Motsunabe
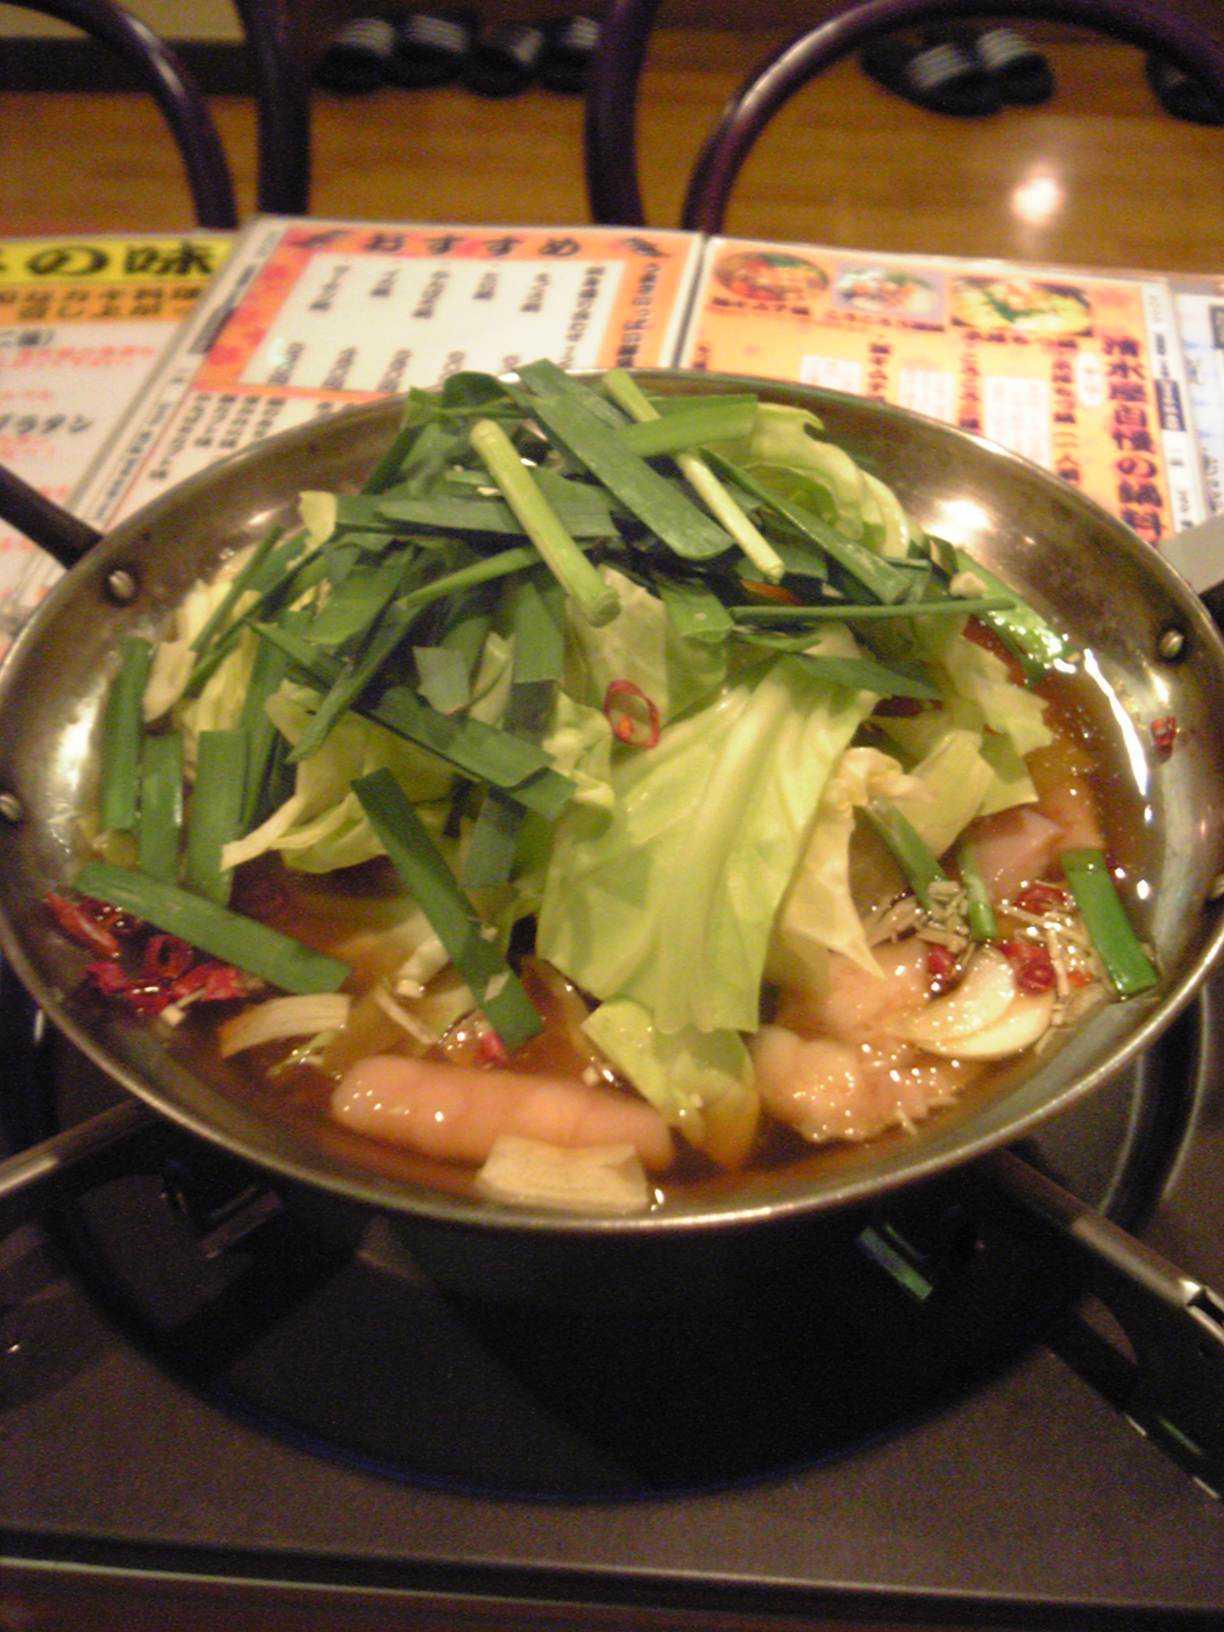
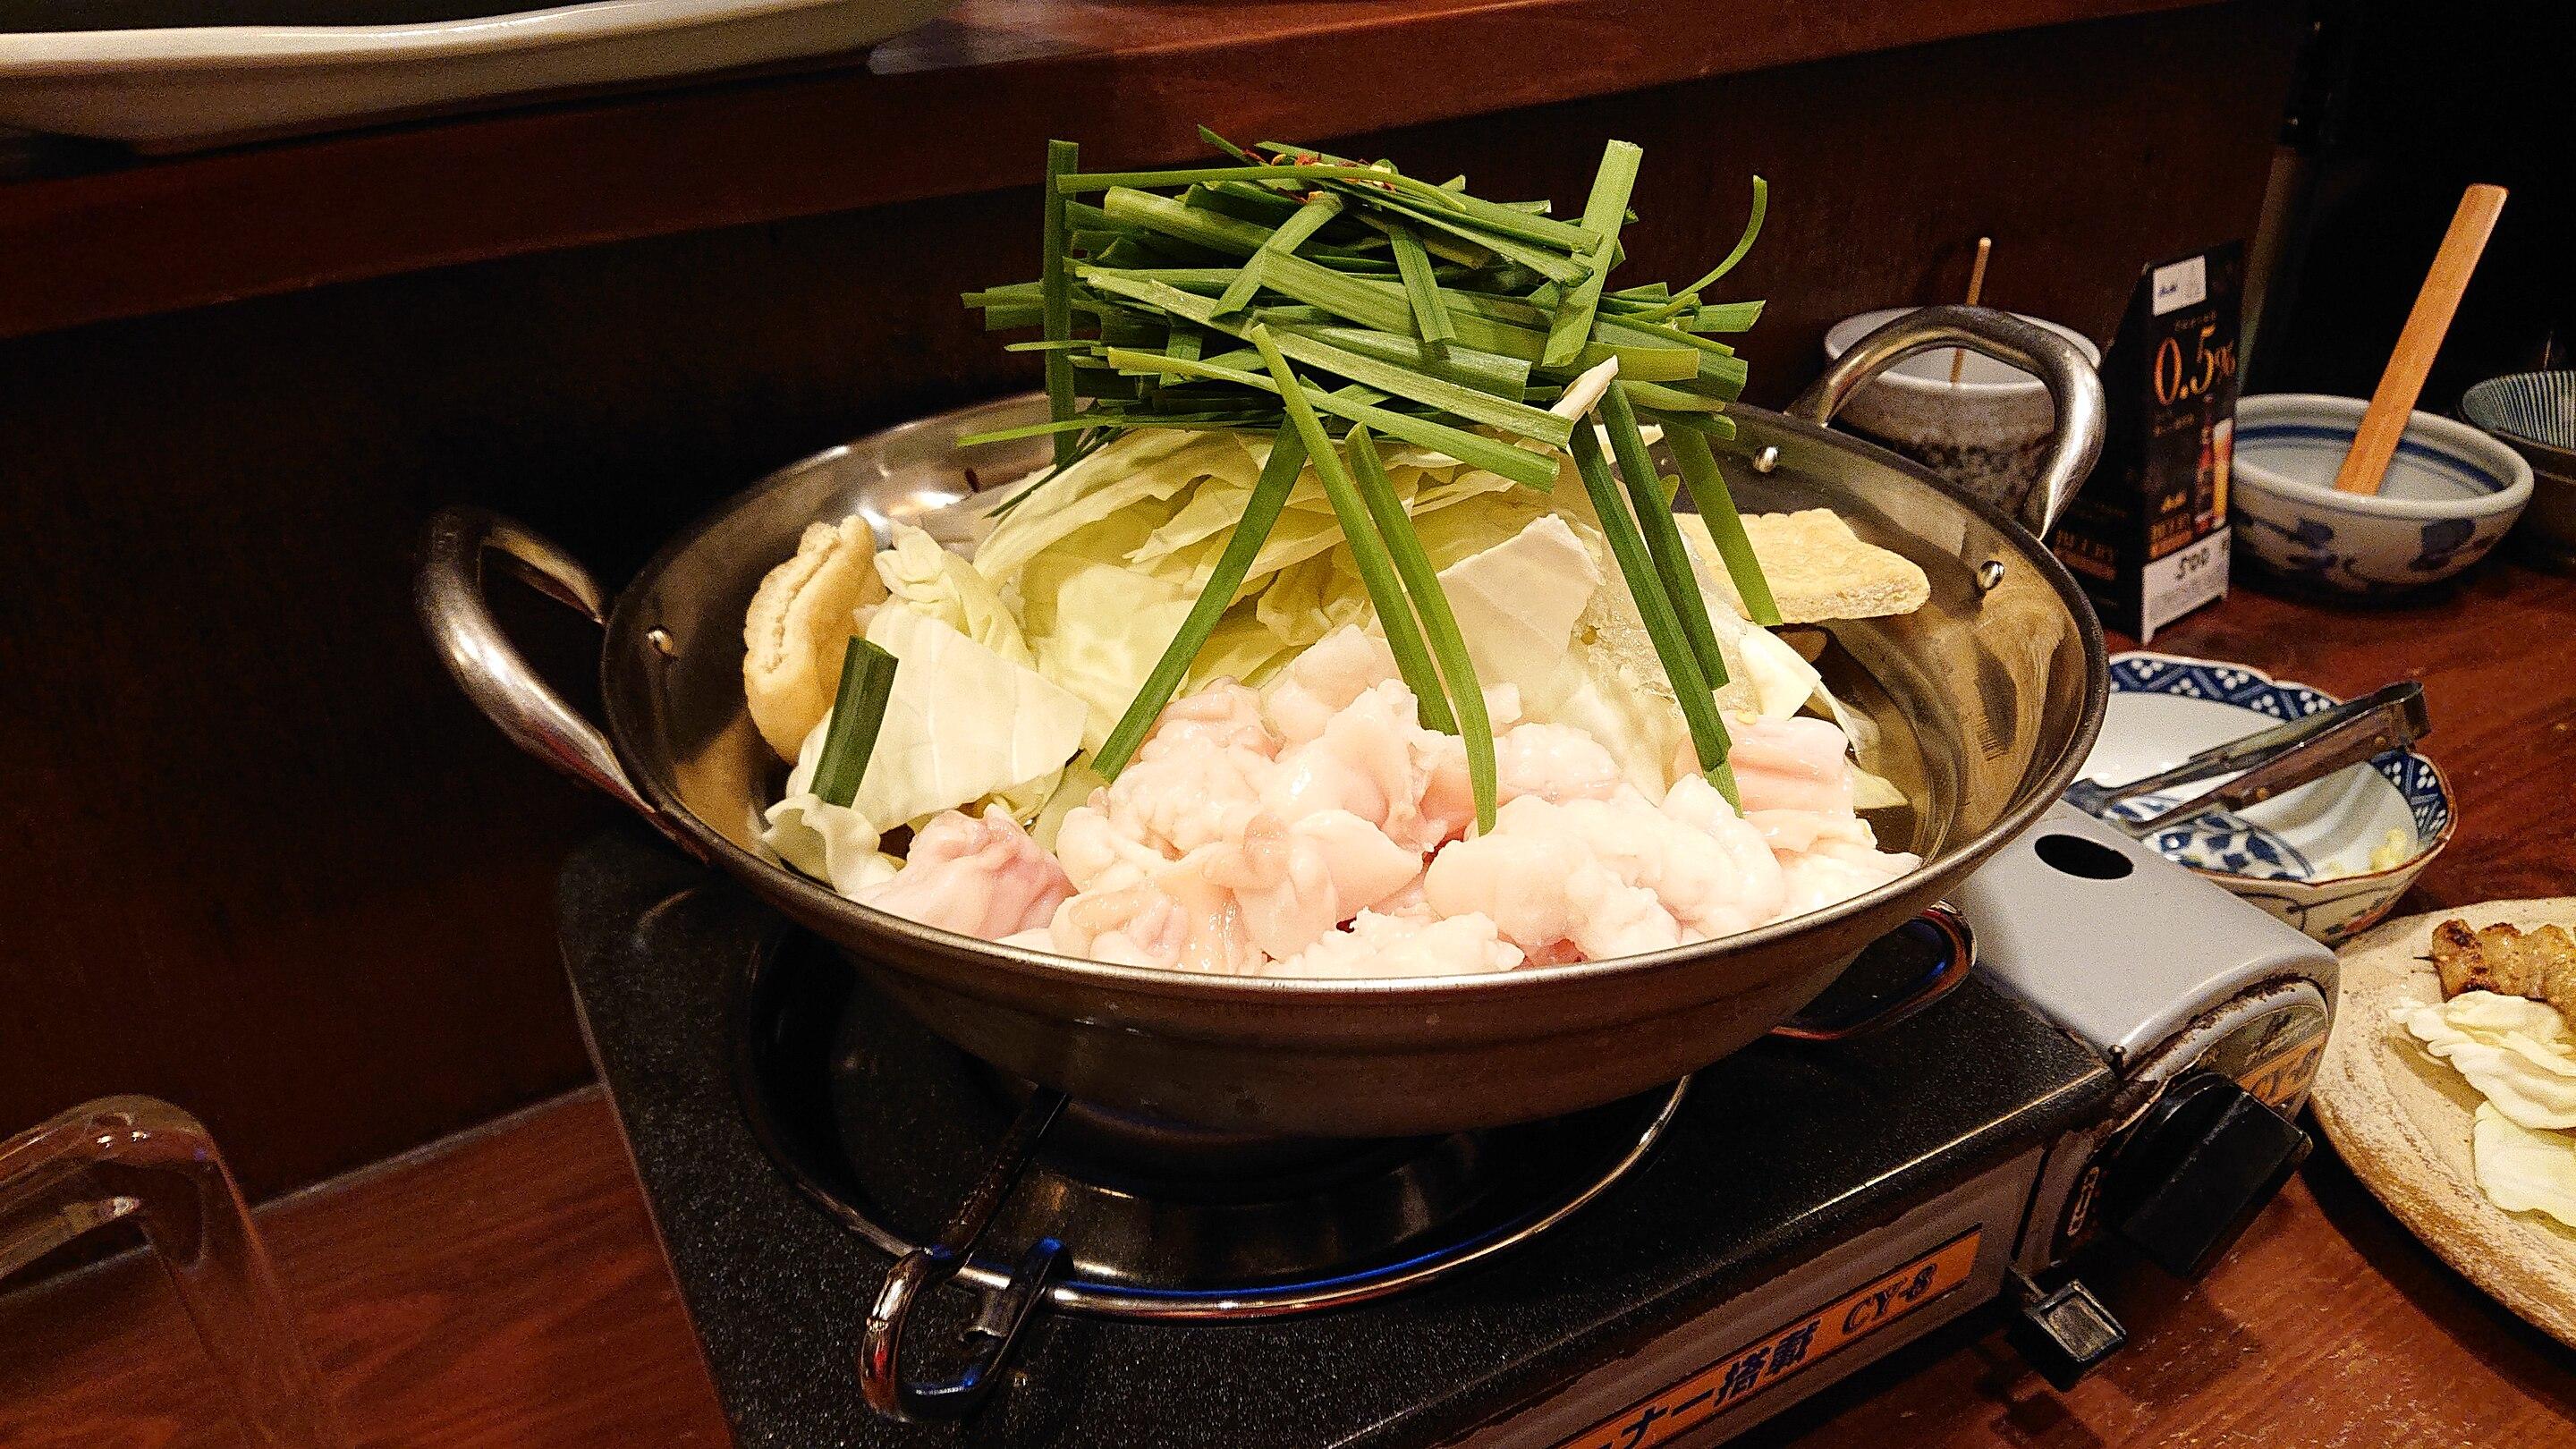
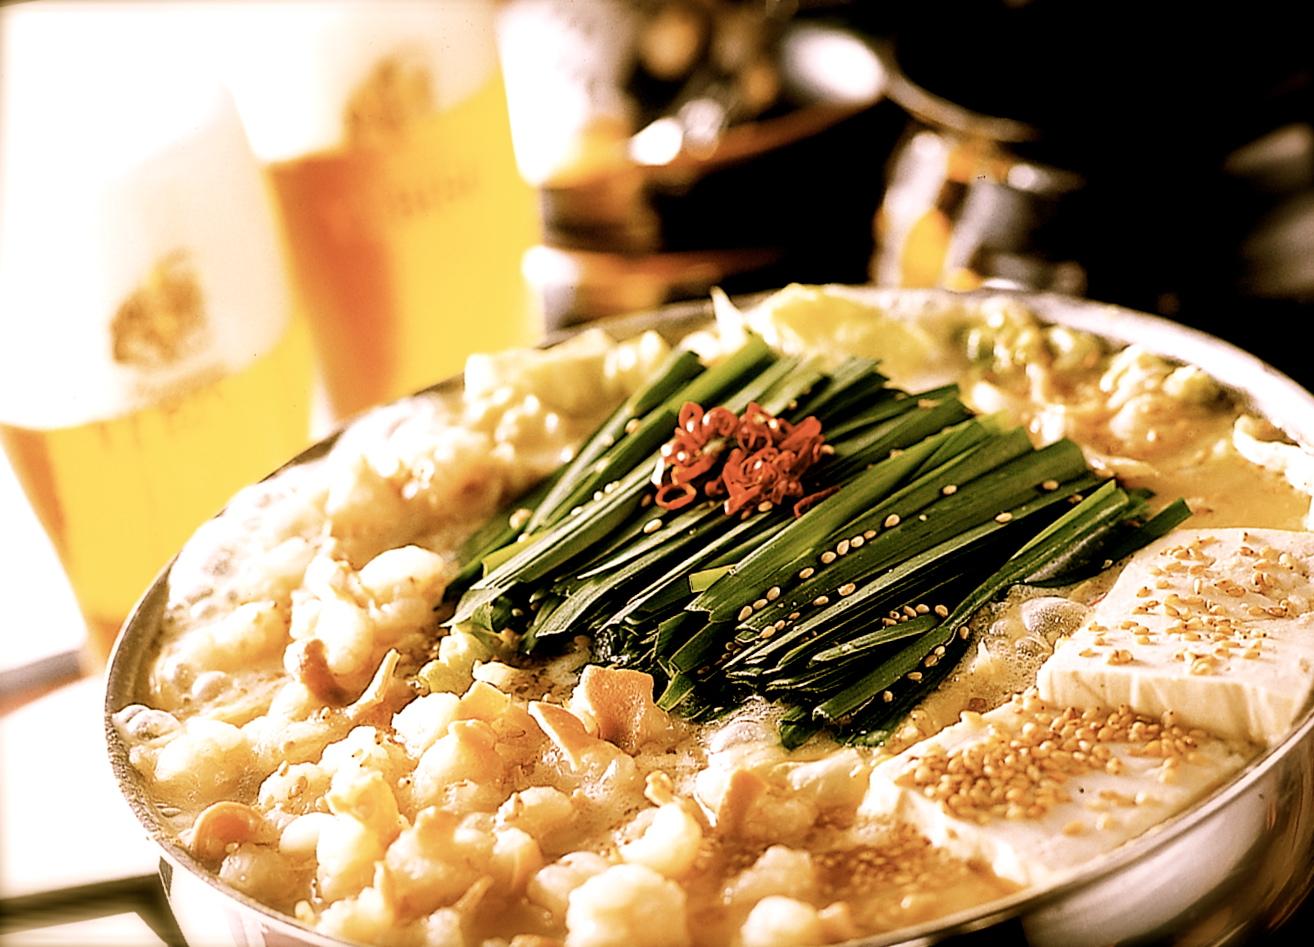
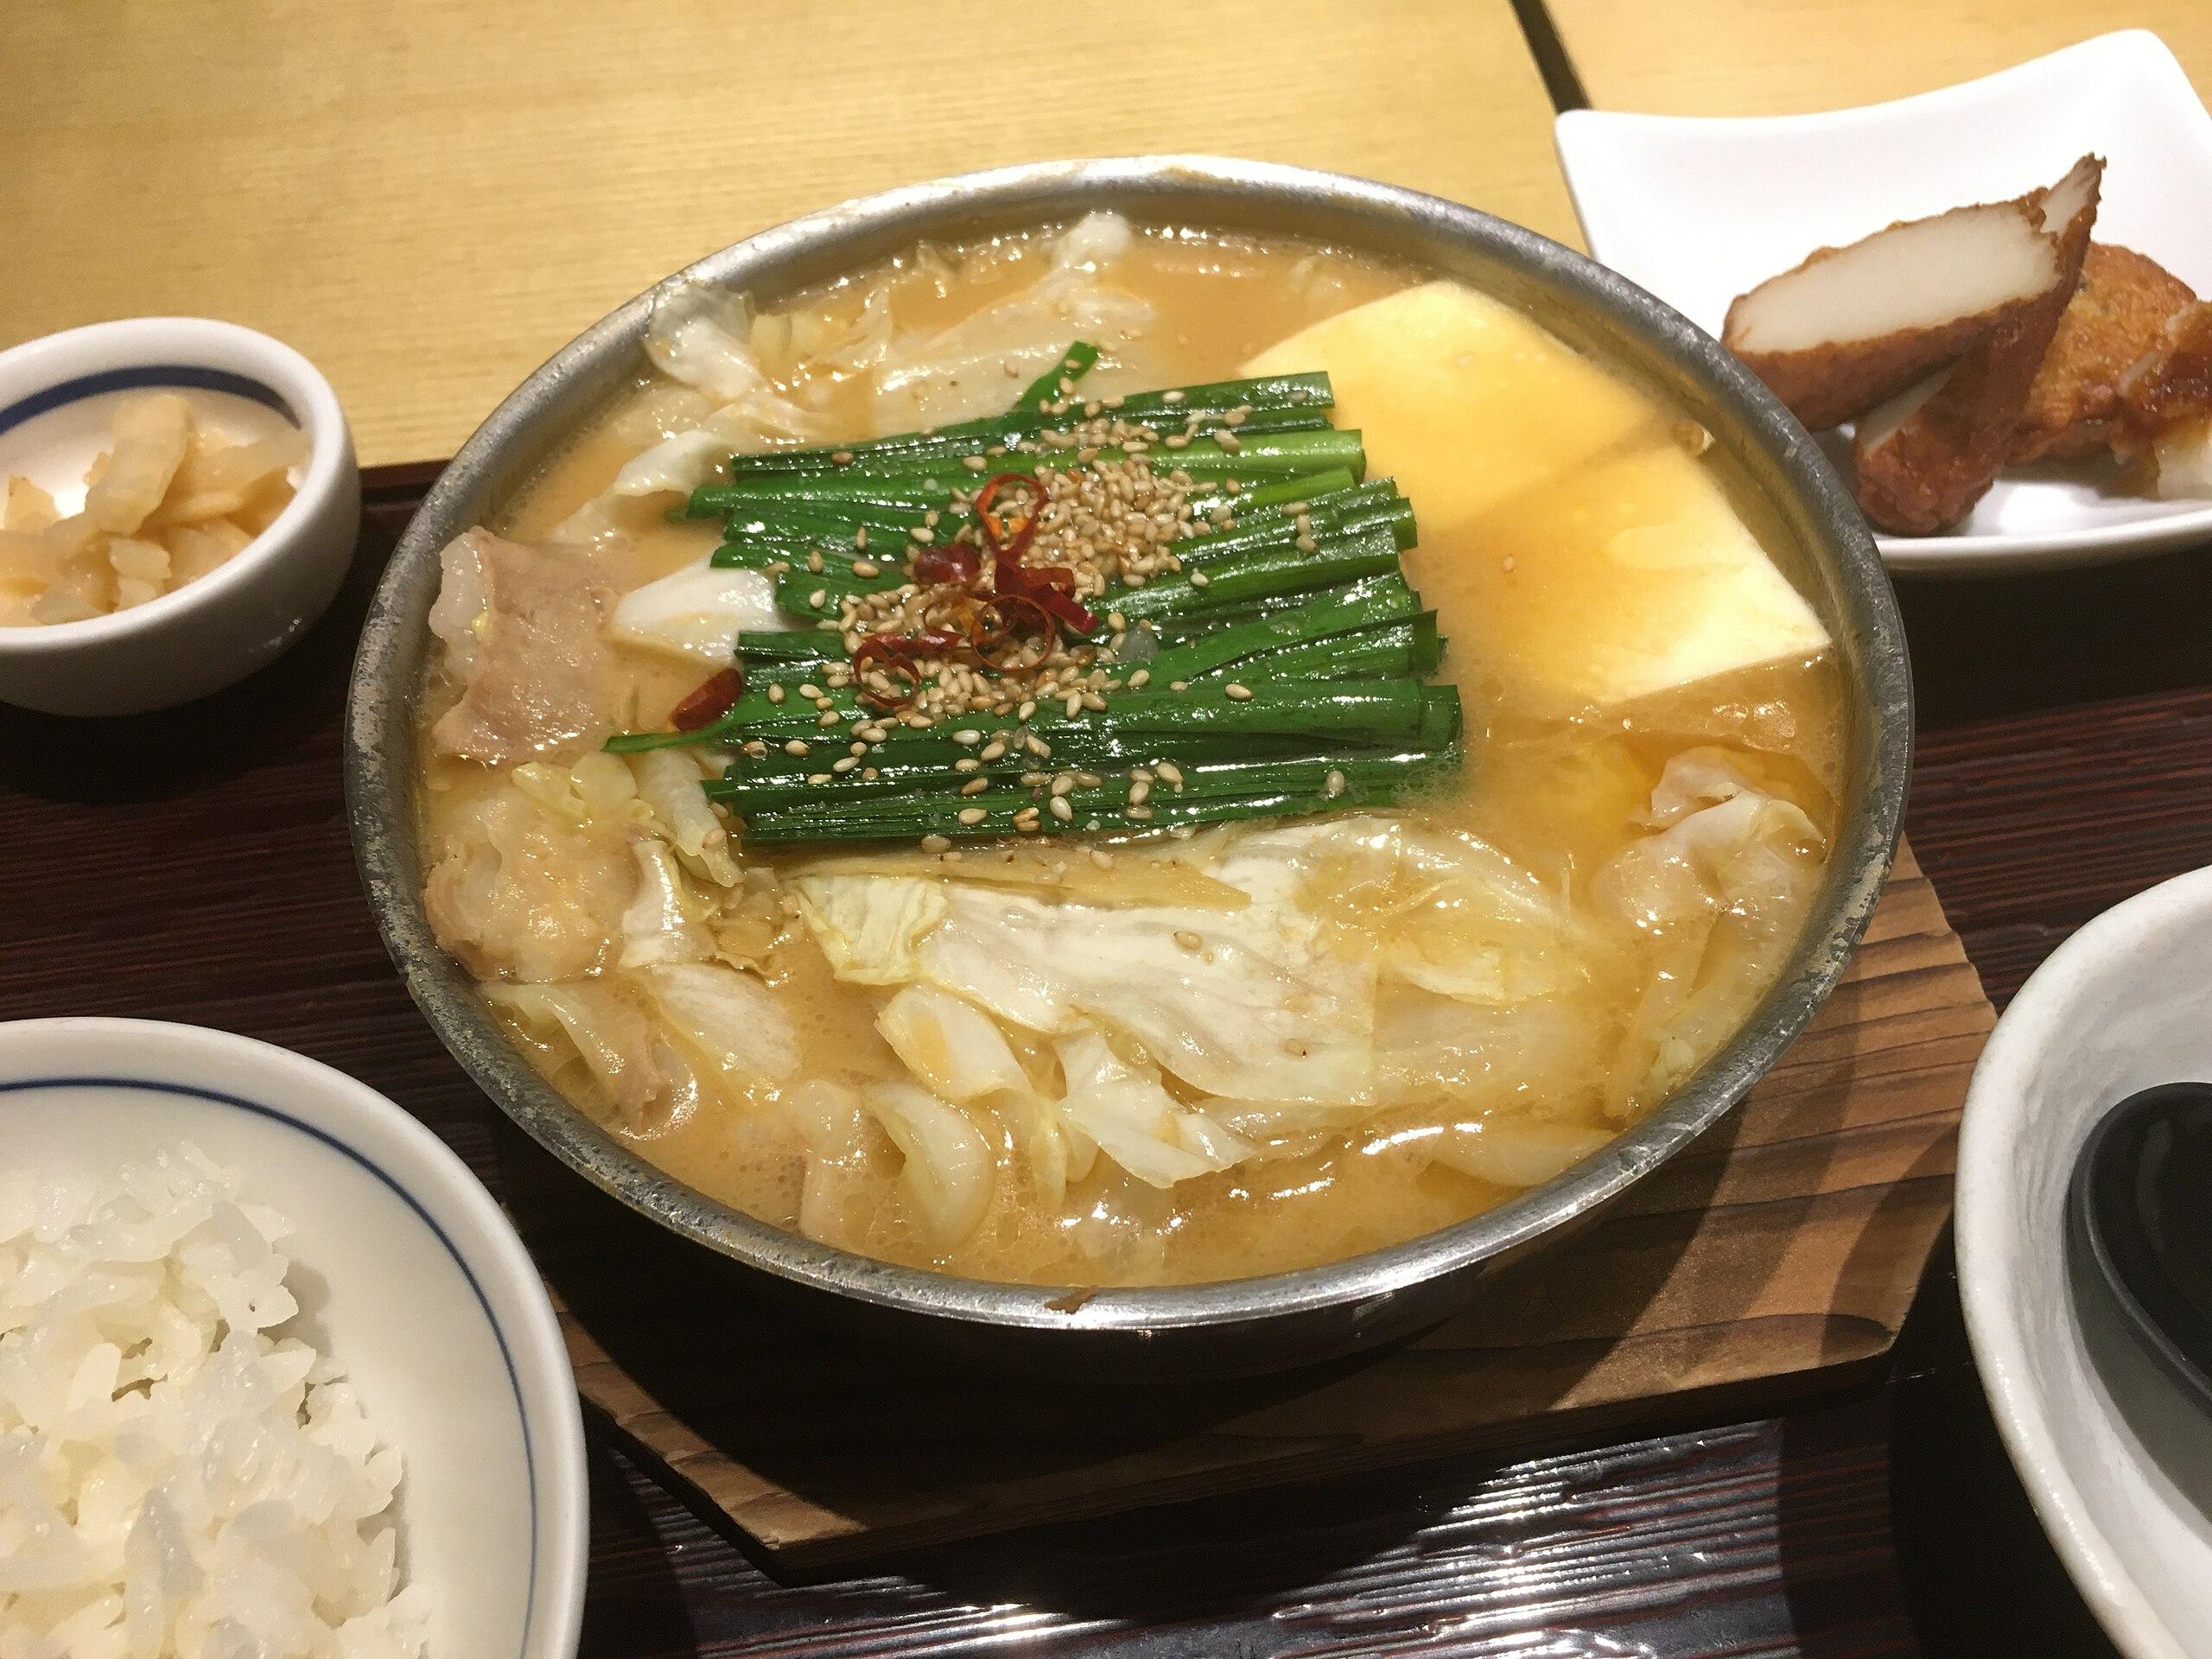
Also known as:
ca - Catalan: Motsunabe
es - Spanish: Motsunabe
ja - Japanese: もつ鍋
jv - Javanese: Motsunabé
uk - Ukrainian: Мотсунабе
vi - Vietnamese: Motsunabe
zh - Chinese: 腸鍋
Category: soup (meat soup)
Cuisine: Japanese
Associated cuisines: Japanese
Area: Japan
Countries: Japan
Region: Eastern Asia, , , ,
The dish is a type of nabemono in Japanese cuisine, which is made from beef or pork tripe or other offal